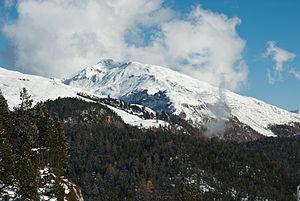
Le Piz Terza est un sommet de la chaîne de Sesvenna à la frontière entre l'Italie et la Suisse. Il culmine à 2 908 mètres d'altitude.